Japan–Thailand relations

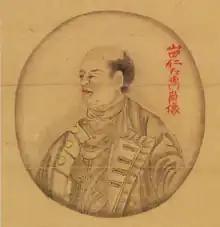
Portrait of "Yamada Nagamasa" c.1630.

The Japanese quarters of Ayutthaya were home to about 1,500 Japanese inhabitants (some estimates run as high as 7,000). The community was called "Ban Yipun" in Thai, and was headed by a Japanese chief nominated by Thai authorities. It seems to have been a combination of traders, Christian converts ("Kirishitan") who had fled their home country to various Southeast Asian countries following the persecutions of Toyotomi Hideyoshi and Tokugawa Ieyasu, and unemployed former samurai who had been on the losing side at the battle of Sekigahara.